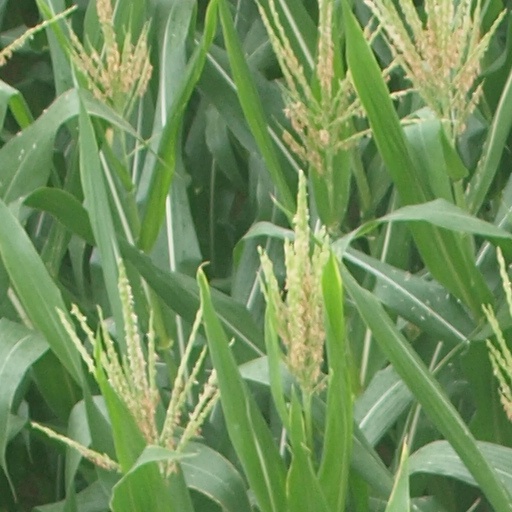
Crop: maize; corn